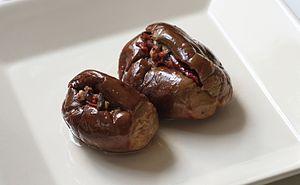
Le makdous est un plat du Levant composé de petites aubergines farcies fermentées.